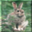
Label: rabbit